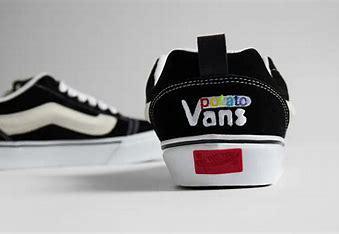
Brand: Vans
Model: KNU Skool